College of Europe

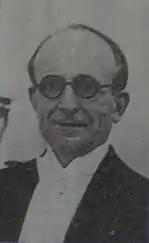
Salvador de Madariaga

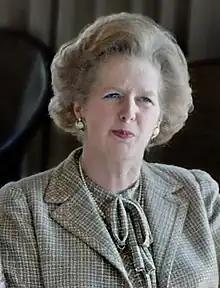
Margaret Thatcher

A group of Bruges citizens led by the Reverend Karel Verleye succeeded in attracting the college to Bruges. Professor Hendrik Brugmans, one of the intellectual leaders of the European Movement and the President of the Union of European Federalists, became its first Rector (1950–1972). John Bowie, Professor of Modern History at Oxford University, was appointed director of the first session held by the college, in 1949. Henri van Effenterre, who was a Professor of Ancient History at Caen University and Alphonse de Vreese, International Law professor at the University of Ghent, also contributed to that first session. The topic of that first session taught to the first promotion of the college (frequently called , for it is the only promotion not named after any prominent figure) was "Teaching history and the development of a European spirit in universities".